Venezuelan cinema in the 1890s

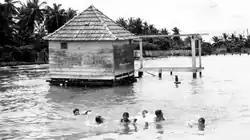

The films available for Venezuelans to view when the technology arrived were "predominantly foreign", with this described as "a factor of tremendous significance" in terms of the development of national film. Hart looks at the French influence on the development of cinema in Venezuela; though the Lumières' representatives did not arrive in Venezuela until after the country had been exposed to many U.S. films through Méndez' Vitascope business, Hart sees the Maracaibo-produced first films as being of the "actualité" genre. Azuaga García describes "Un célebre especialista..." as "everyday", and "Muchachos bañándose..." as "like a view or postcard", both styles he believes are influenced by Lumière films. Paul A. Schroeder Rodríguez of Amherst College agrees, denominating the Latin American body of films in this time as "vistas", a term literally meaning "views" and indeed used by some of the filmmakers themselves. Schroeder defines these "vistas" as "actualités" with the key element of their creators being prone to "experimentation", he claims because of their inexperience in the art.